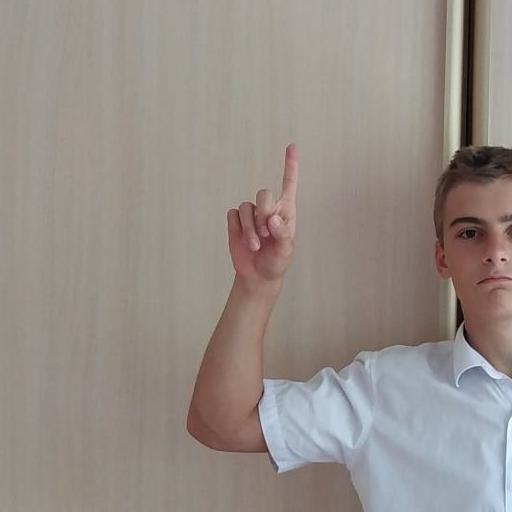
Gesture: one